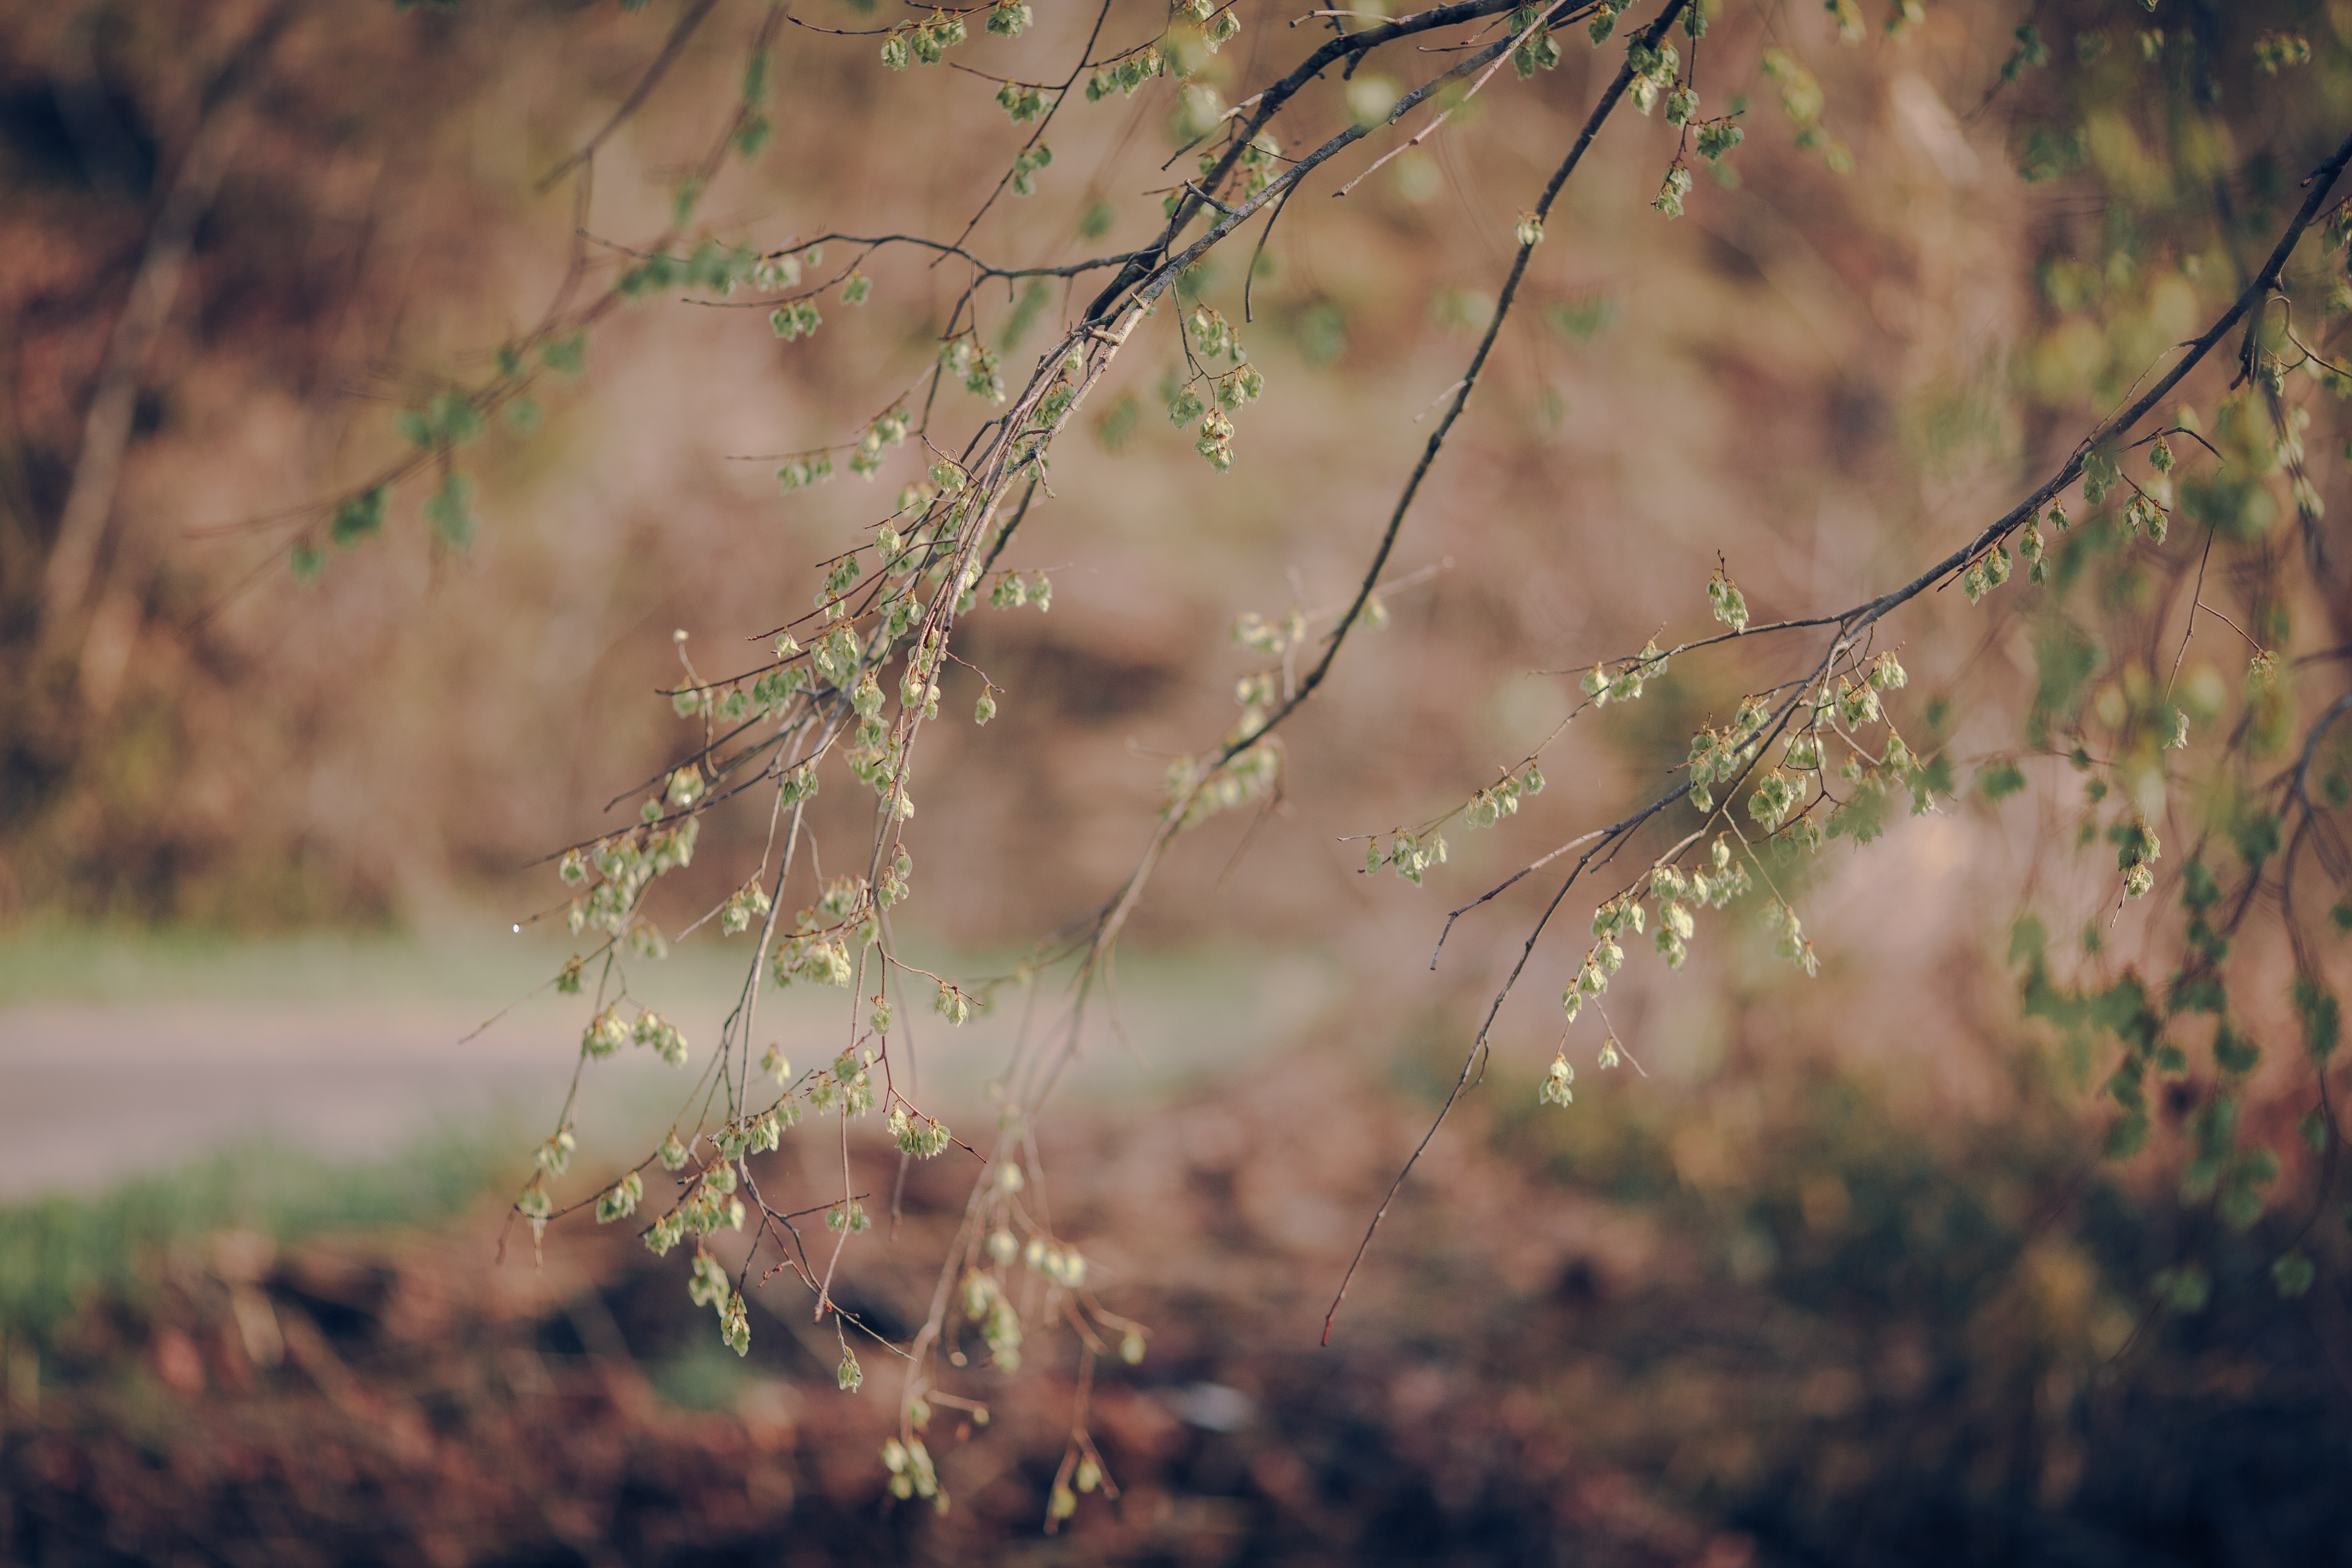
landscape, tree, nature, forest, path, grass, outdoor, branch, blossom, plant, sun, road, trail, sunlight, morning, leaf, fall, flower, country, travel, wildlife, environment, foliage, spring, green, scenic, natural, autumn, fresh, botany, colorful, flora, season, woods, sunny, day, scene, woodland, habitat, macro photography, natural environment, atmospheric phenomenon, woody plant